Alice Mürer Siem

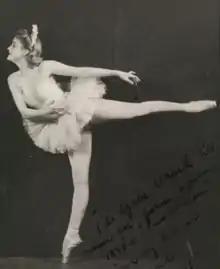
Alice Mürer (1945)

Alice Mürer Siem (1925–2002) was a Norwegian ballet dancer and choreographer. Together with her twin sister Henny Mürer, in Norway she was a pioneer in her field, dancing in revues, operettas and classical ballets.